Army of the Dead

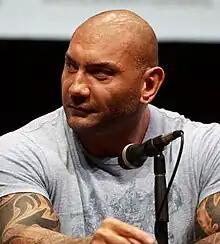
Dave Bautista chose "Army of the Dead" over "The Suicide Squad" to work with Snyder.

Dave Bautista was cast in April 2019, with the production budget now reported at $70 million. In joining the film, Bautista said his initial reaction to the offer was a clear "no," as the actor was searching for dramatic roles, but wanting to work with Snyder and having read the screenplay, he changed his mind and agreed to star. He also mentioned that he had to choose the project over "The Suicide Squad", and told Digital Spy, "I had "The Suicide Squad" where I got to work with my boy [James Gunn] again, even though it's a smaller role, and then I had "Army of the Dead" on which I get to work with Zack, I get to build a relationship with Netflix, I get a lead role in a great film – and I get paid a lot more money. I had to call James, and I told him, 'It breaks my heart because as a friend, I want to be there with you, but professionally, this is the smart decision for me".